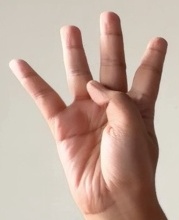
ASL sign: 4